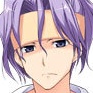
Portrait style: Anime Portrait